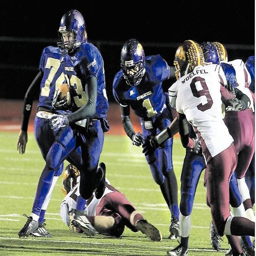
person finds a hole in the front line at the stadium for the final .